Royal Observatory, Greenwich

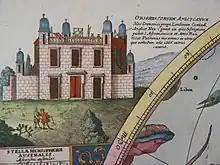
Greenwich Observatory (Latinized as ), as illustrated in Johann Gabriel Doppelmayr's map of the southern celestial hemisphere,

There had been significant buildings on this land since the reign of William I. Greenwich Palace, on the site of the present-day National Maritime Museum, was the birthplace of both Henry VIII and his daughters Mary I and Elizabeth I; the Tudors used Greenwich Castle, which stood on the hilltop that the Observatory presently occupies, as a hunting lodge. Greenwich Castle was reportedly a favourite place for Henry VIII to house his mistresses, so that he could easily travel from the Palace to see them.